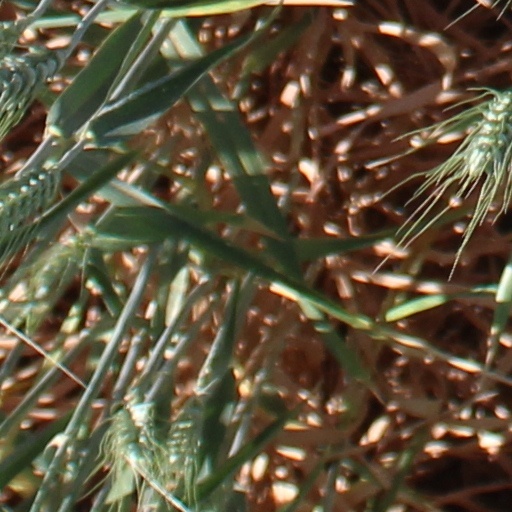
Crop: wheat